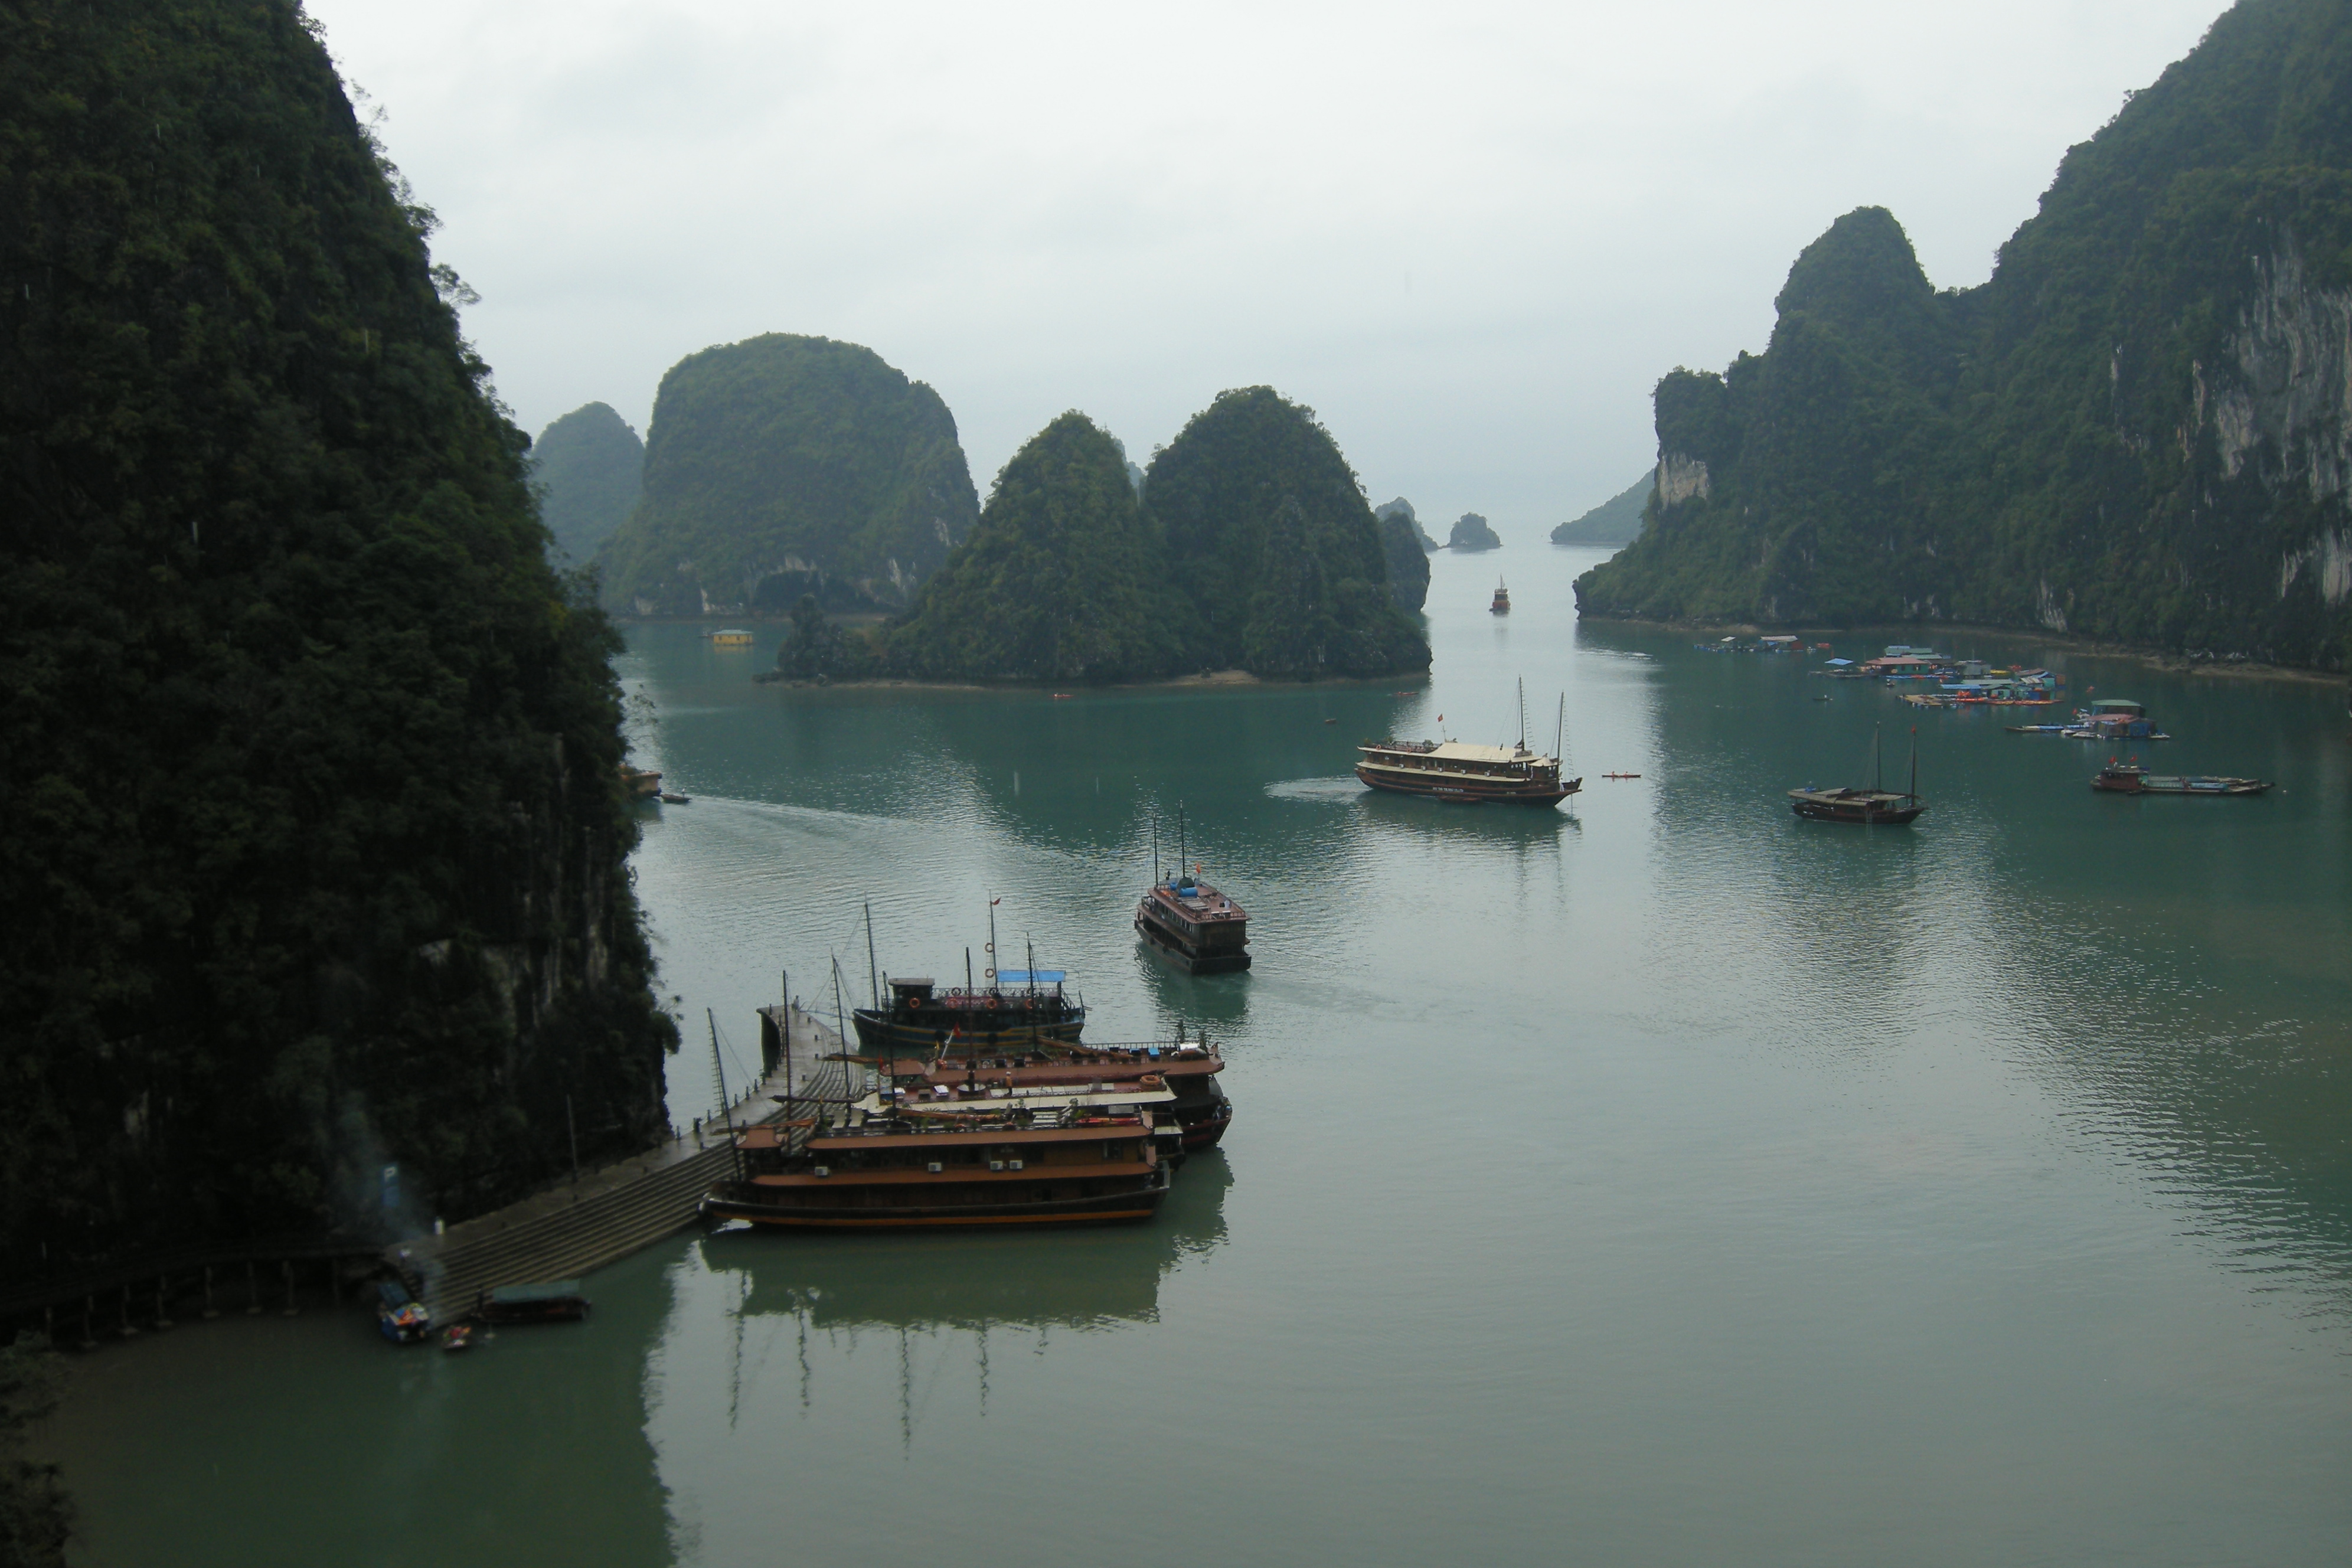
user: text: Những ngọn núi trong hình có màu chủ đạo là gì?
assistant: text: Màu xanh lá cây đậm.

user: text: Có bao nhiêu chiếc thuyền du lịch lớn đang neo đậu ở bến tàu bên trái?
assistant: text: Ba chiếc.

user: text: Cảnh quan trong hình là địa danh nổi tiếng nào của Việt Nam?
assistant: text: Vịnh Hạ Long.

user: text: Loại hình du lịch phổ biến nhất ở địa danh này là gì, và nó thường bao gồm những hoạt động nào?
assistant: text: Loại hình du lịch phổ biến nhất ở Vịnh Hạ Long là du lịch khám phá vịnh bằng tàu, bao gồm tham quan cảnh quan, hang động (như Hang Sửng Sốt, Động Thiên Cung), và các hoạt động như chèo thuyền kayak

user: text: Trong hình, ngoài các thuyền du lịch lớn, có thể thấy những loại thuyền nhỏ nào khác và chúng liên quan đến hoạt động hoặc khu vực nào ở phía xa hơn về bên phải?
assistant: text: Trong hình, ngoài các thuyền du lịch lớn, có thể thấy các thuyền nhỏ hơn (có thể là thuyền của ngư dân hoặc cư dân địa phương). Các thuyền này đang hoạt động hoặc neo đậu gần các nhà nổi, tạo thành một khu làng chài hoặc điểm sinh sống trên biển tại Vịnh Hạ Long, ví dụ như làng chài Cửa Vạn.